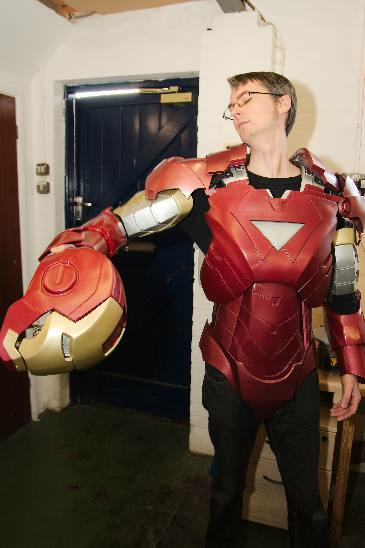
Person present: Yes